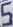
Number: 5